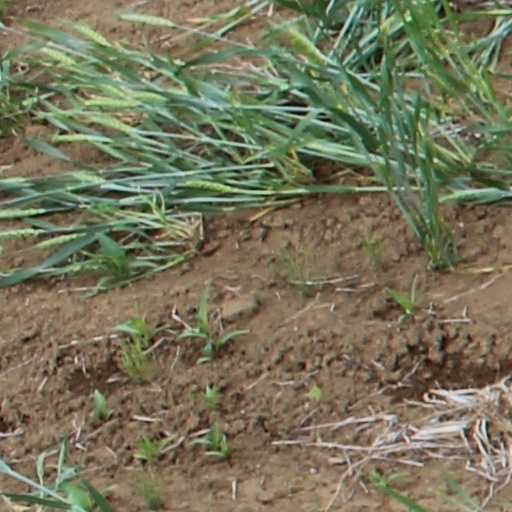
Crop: wheat